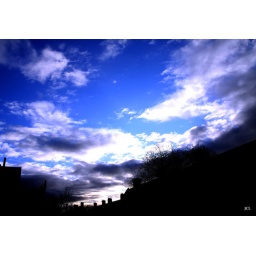
blue sky in my backyard